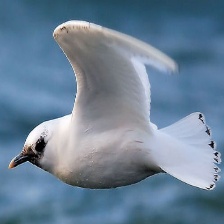
Species: IVORY GULL
Scientific name: PAGOPHILA EBURNEA